Risinghurst and Sandhills

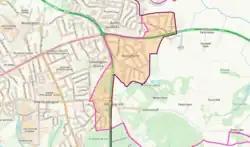
Boundaries of the civil parish

Risinghurst and Sandhills is a civil parish to the eastern edge of Oxford, England, just outside the Oxford Ring Road. According to the 2011 census, it had a population of 4,237. It borders Barton, Headington Quarry and Wood Farm.